Zophar Mansur

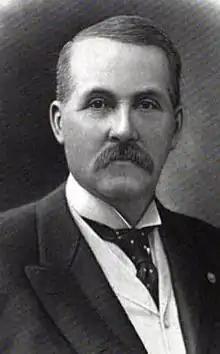
Mansur as depicted in 1903's "Genealogical and Family History of the State of Vermont"

Zophar Mack Mansur (November 23, 1843 – March 28, 1914) was an American Civil War veteran, lawyer, banker, and politician who served as the 40th lieutenant governor of Vermont.